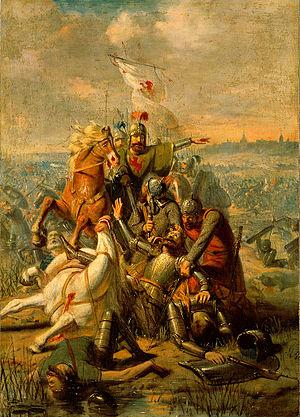
La bataille de Flardingue, survenue le 29 juillet 1018, vit la déroute de l'armée envoyée par l'empereur romain germanique pour déposer le comte rebelle Thierry III de Hollande. Trois chroniques contemporaines de l'événement nous donnent le récit de cet affrontement : le De diversitate temporum du moine Albert de Metz, le Chronicon de l'évêque Dithmar de Mersebourg, et la Chronique des évêques de Cambrai. Des fouilles archéologiques récentes permettent de mieux comprendre l'importance de Flardingue au XIᵉ siècle.